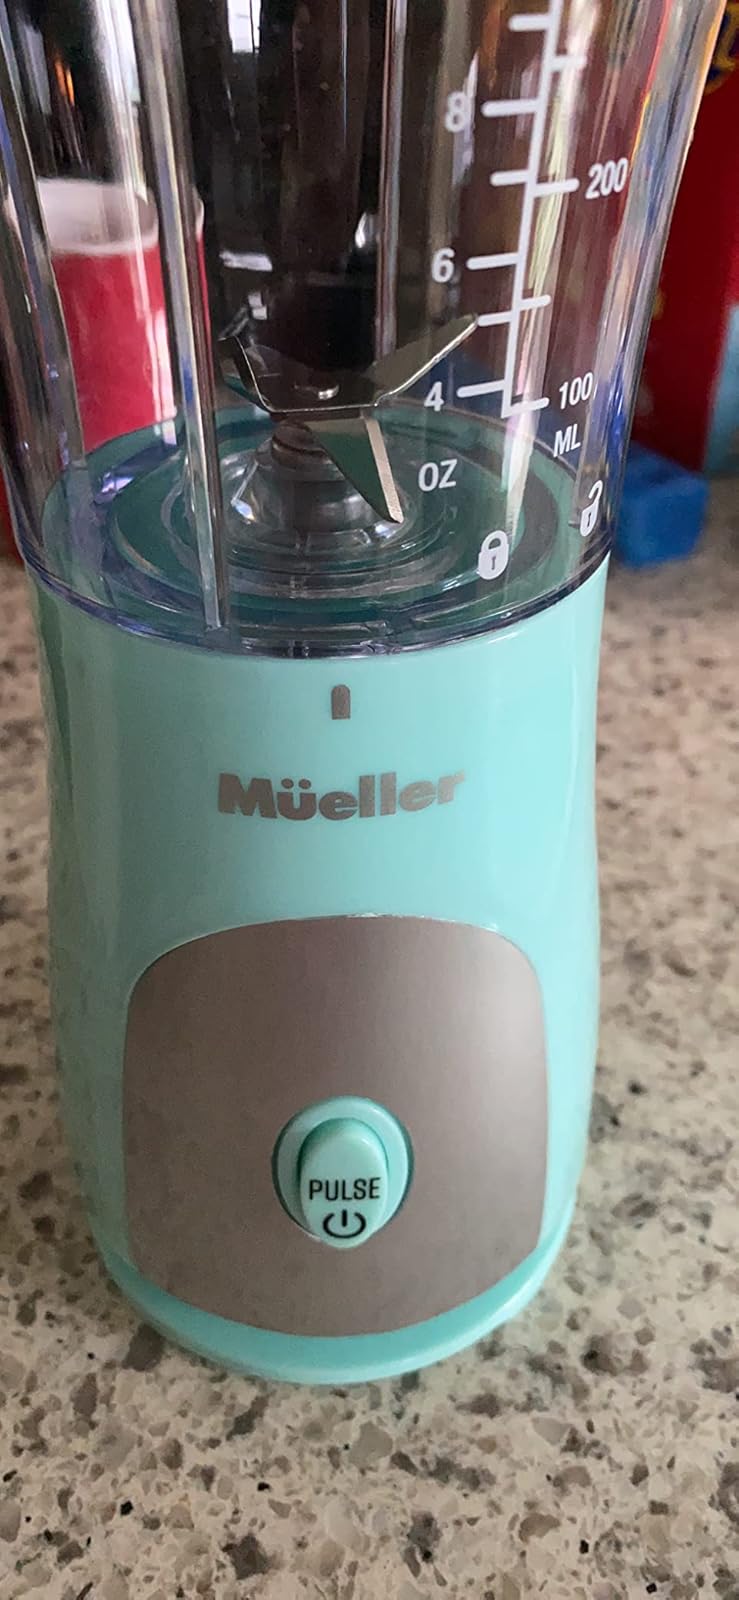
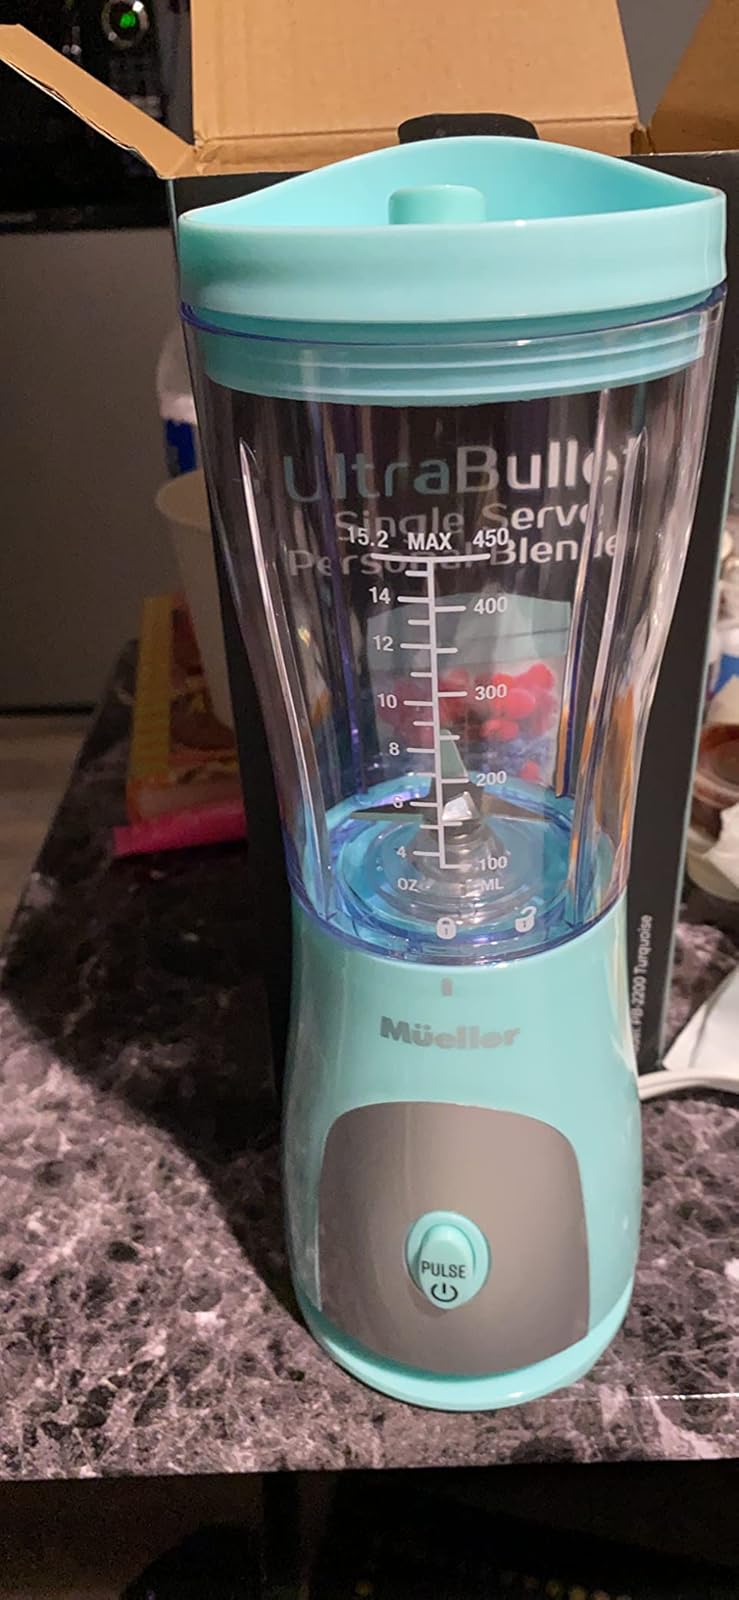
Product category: items_blender
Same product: yes